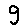
Label: 3